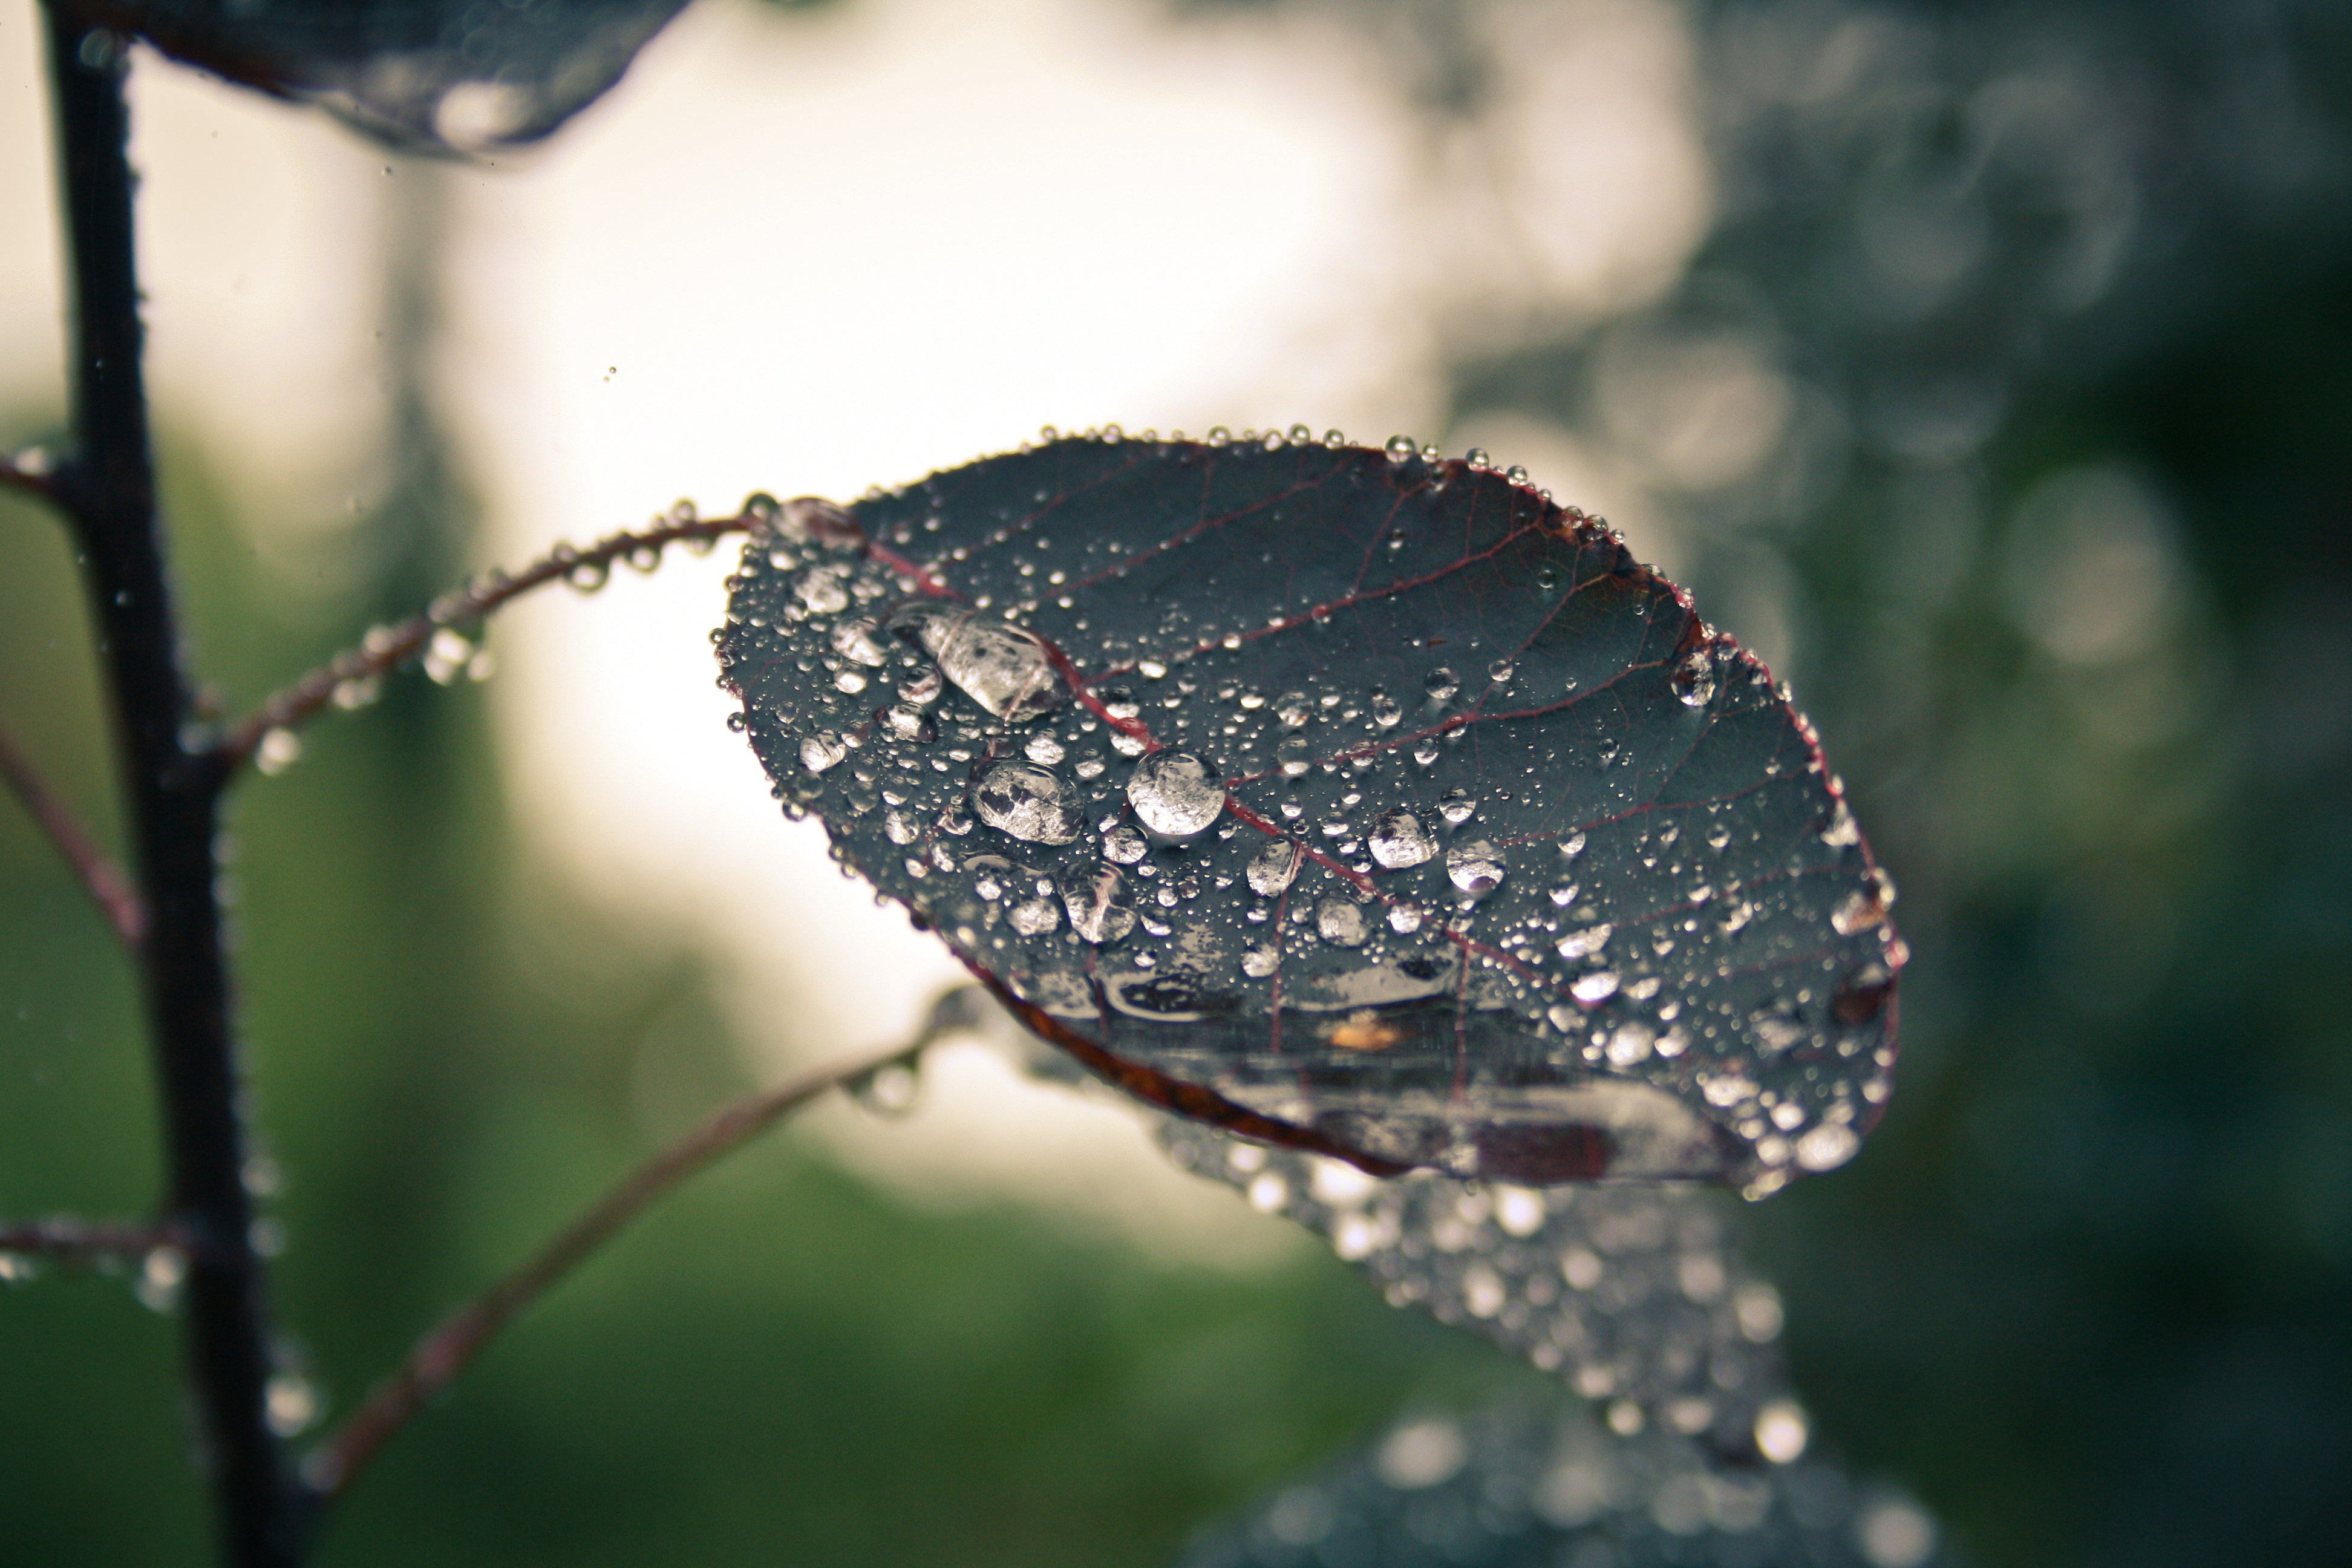
water, nature, branch, dew, photography, rain, leaf, flower, raindrop, frost, insect, botany, butterfly, flora, fauna, invertebrate, close up, moisture, macro photography, plant stem, moths and butterflies